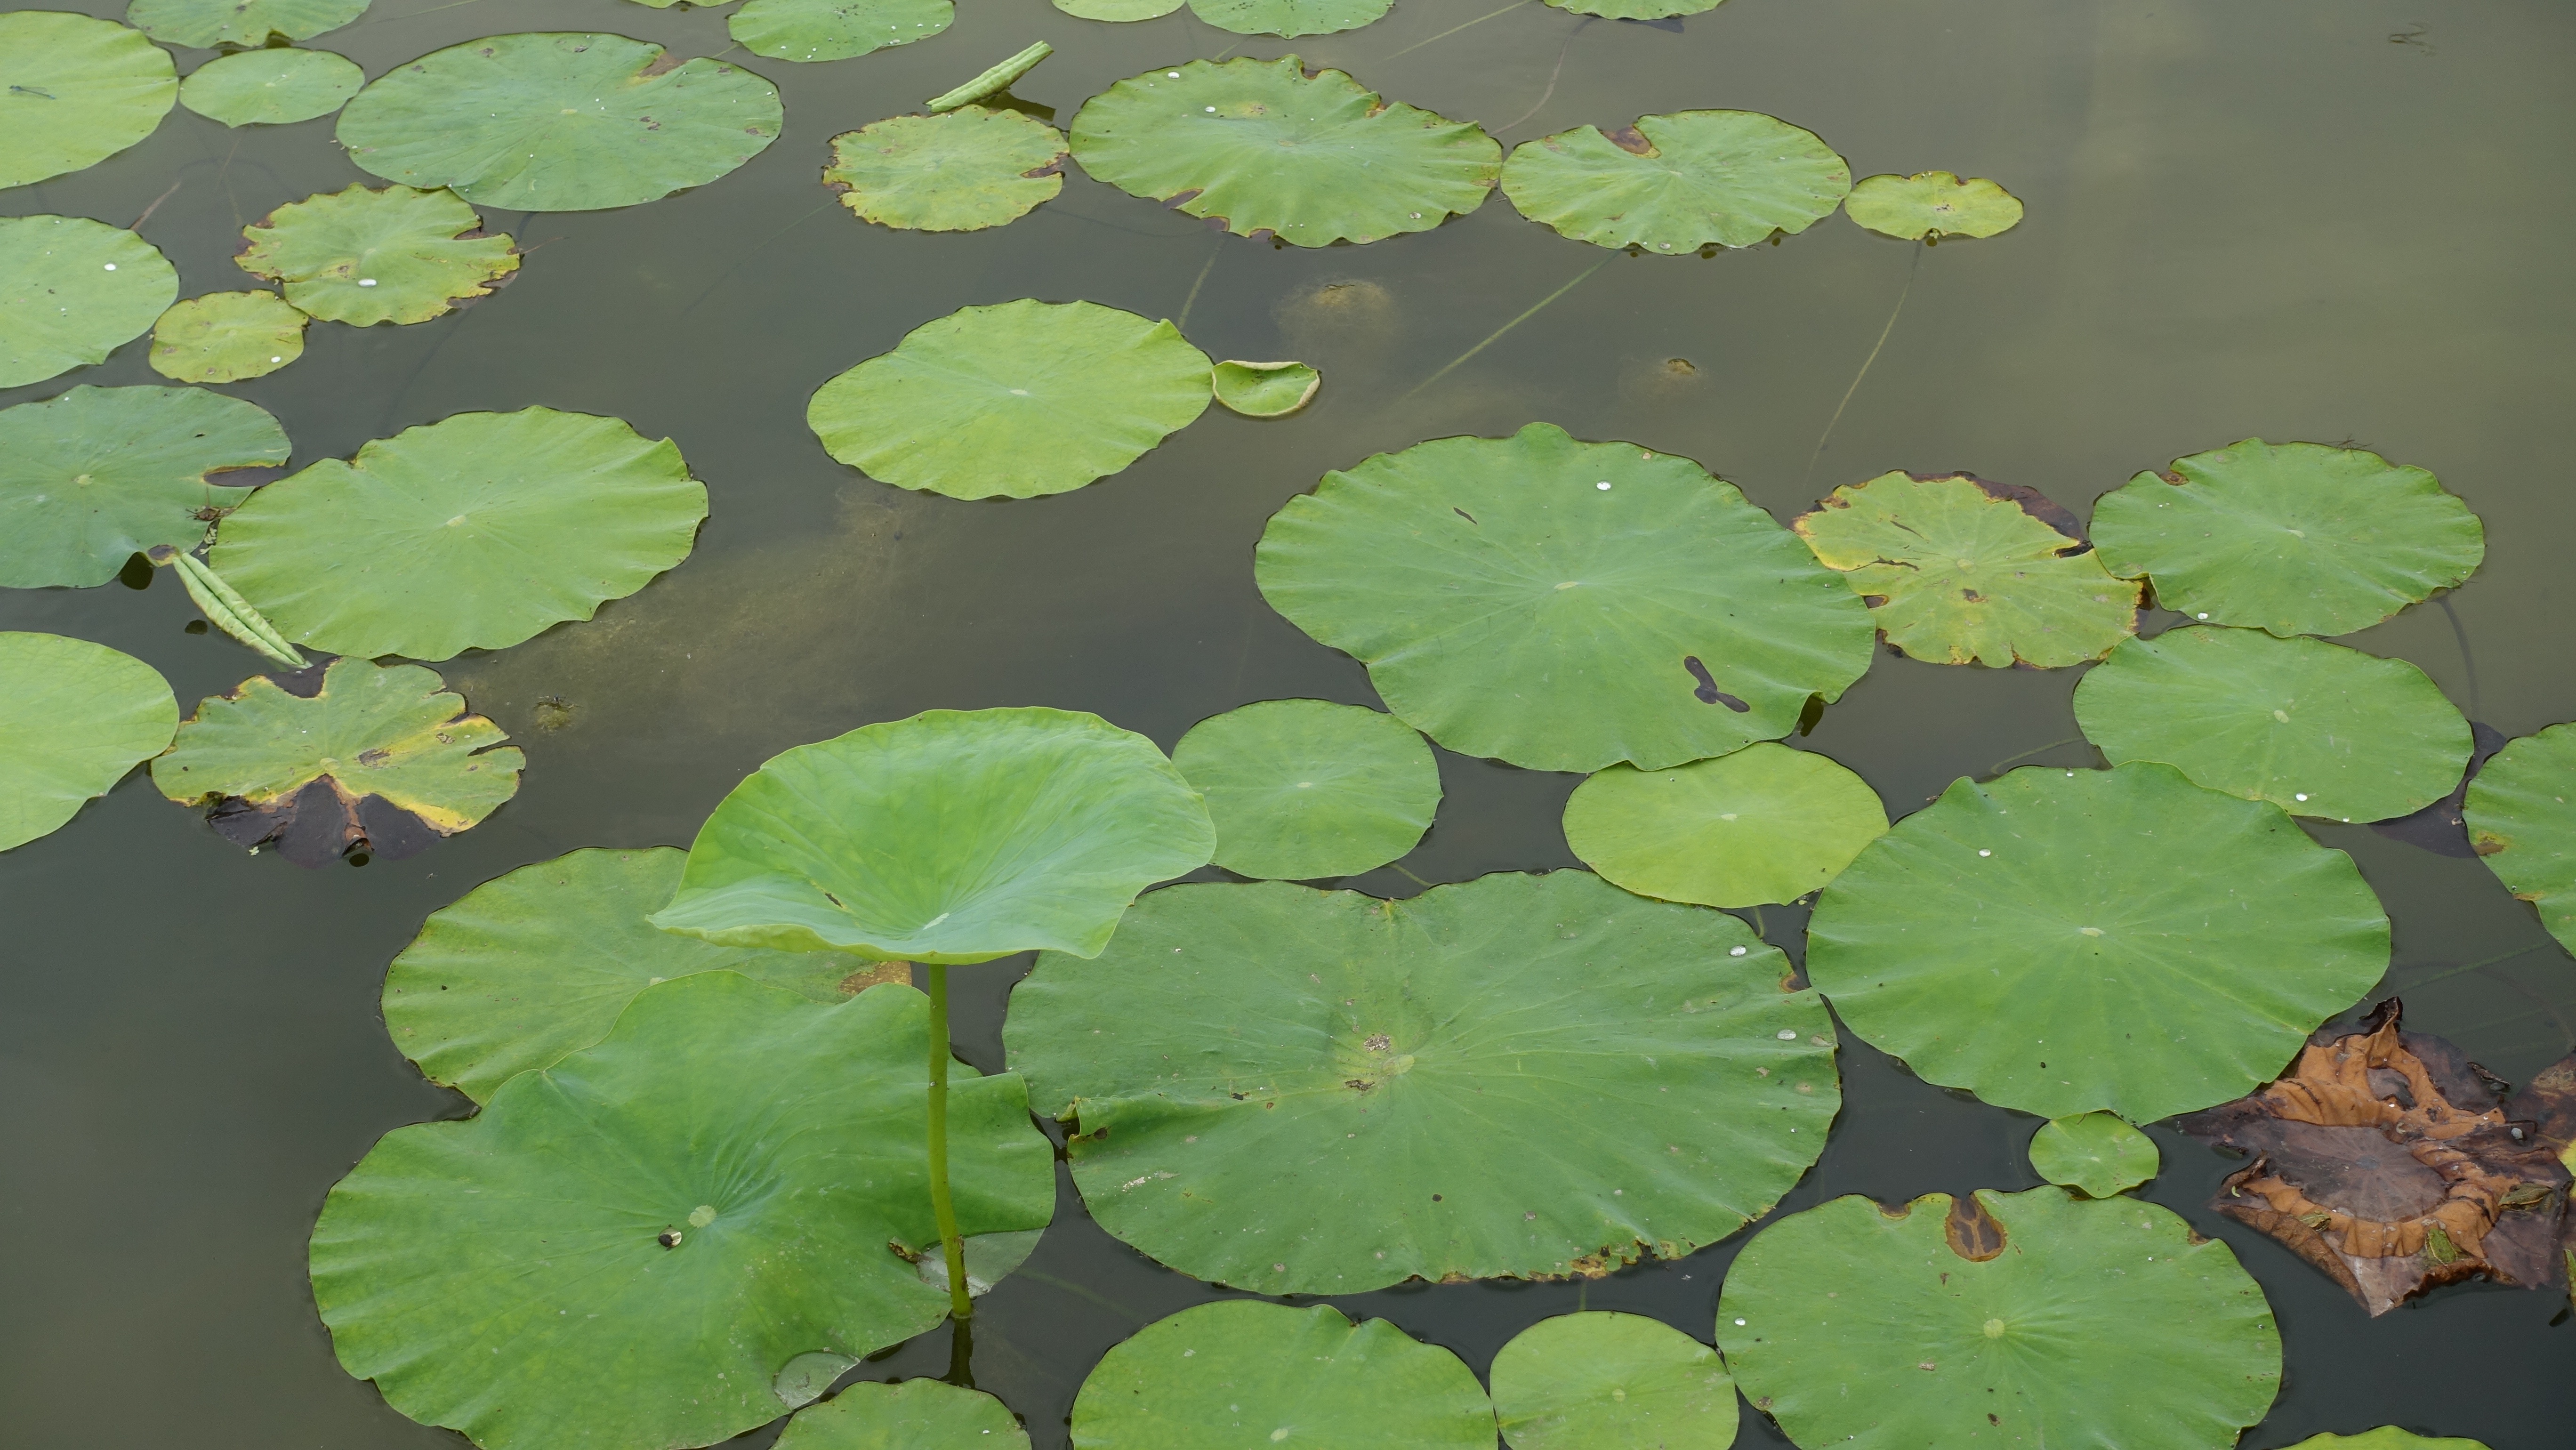
water, plant, leaf, flower, pond, green, herb, park, botany, nail, aquatic plant, flora, aquatic plants, lotus leaf, flowering plant, centella asiatica, annual plant, land plant, centella